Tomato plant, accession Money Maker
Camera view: bottom (45 deg); turntable rotation: 150 degrees
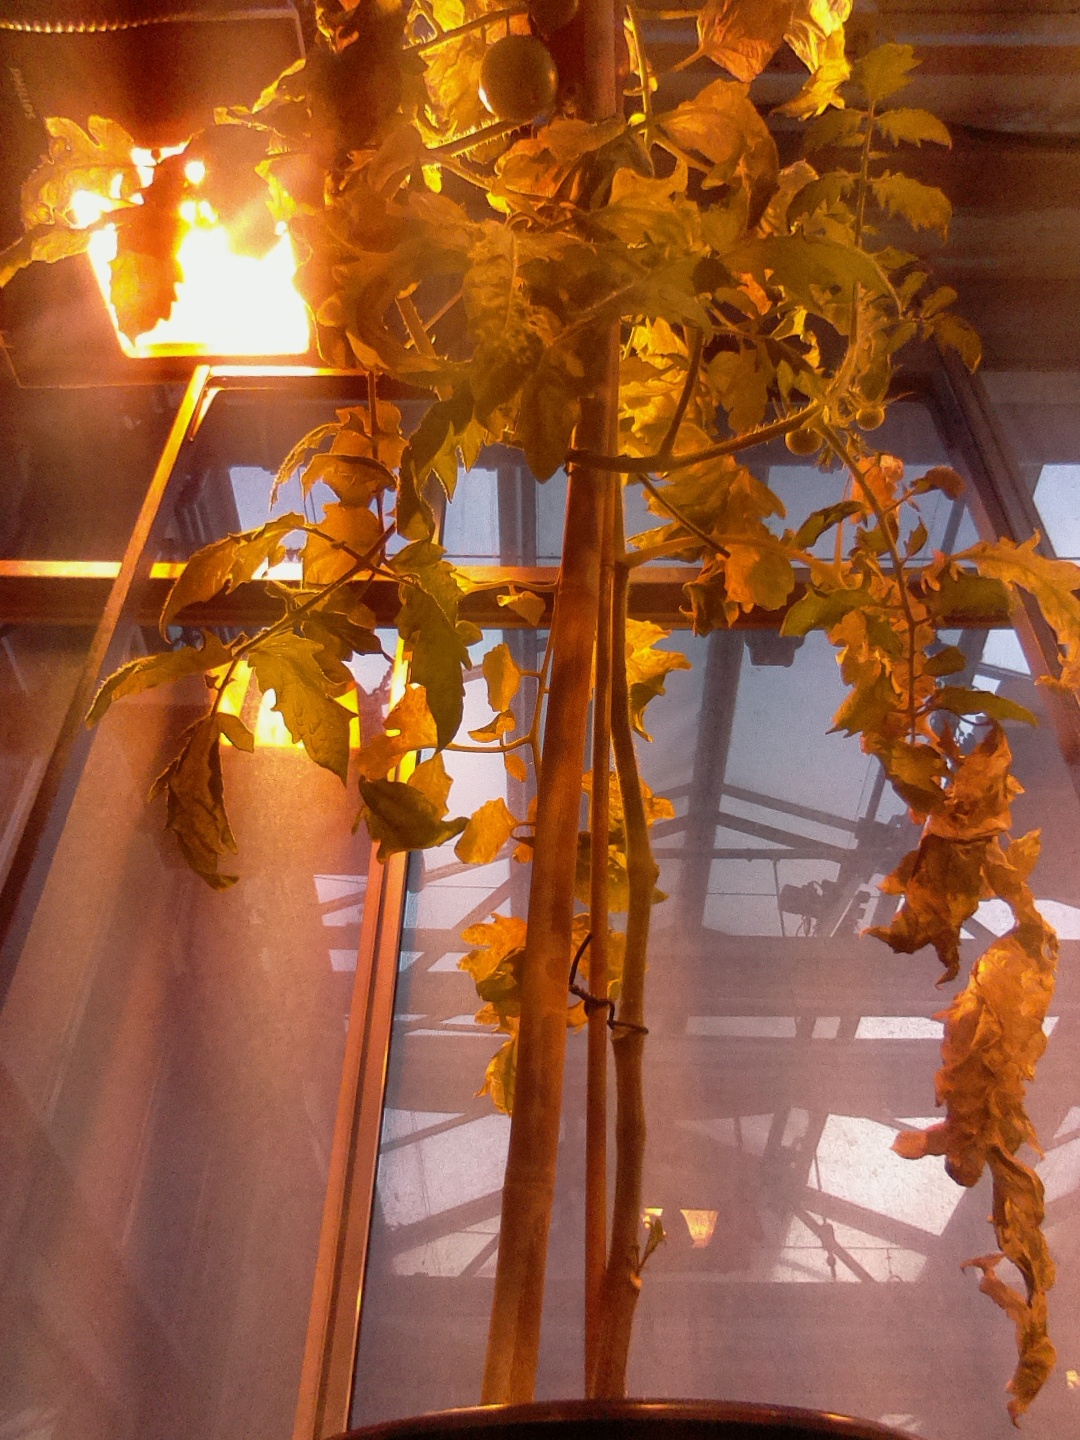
BBCH growth stage 85: 50%-60% of fruits show typical fully ripe color